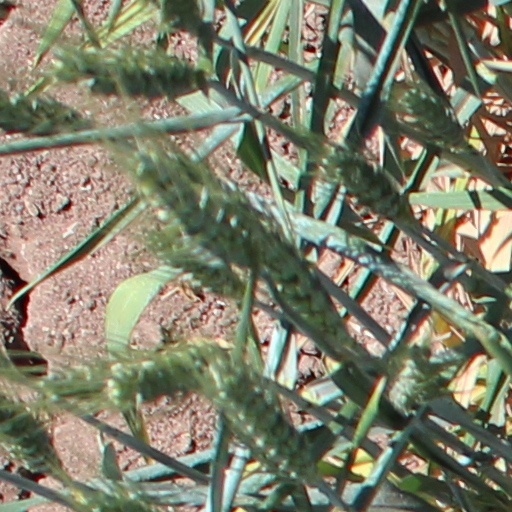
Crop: wheat